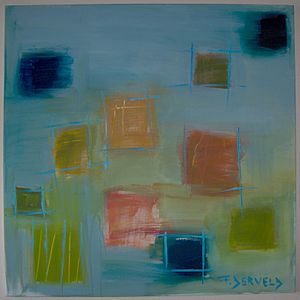
Fernando Derveld
Maleriet Squares af Fernando Derveld. I privat samling i Danmark
Fernando Albert Derveld er en hollandsk fodboldspiller. Han er 190 cm høj og vejer 90 kg.